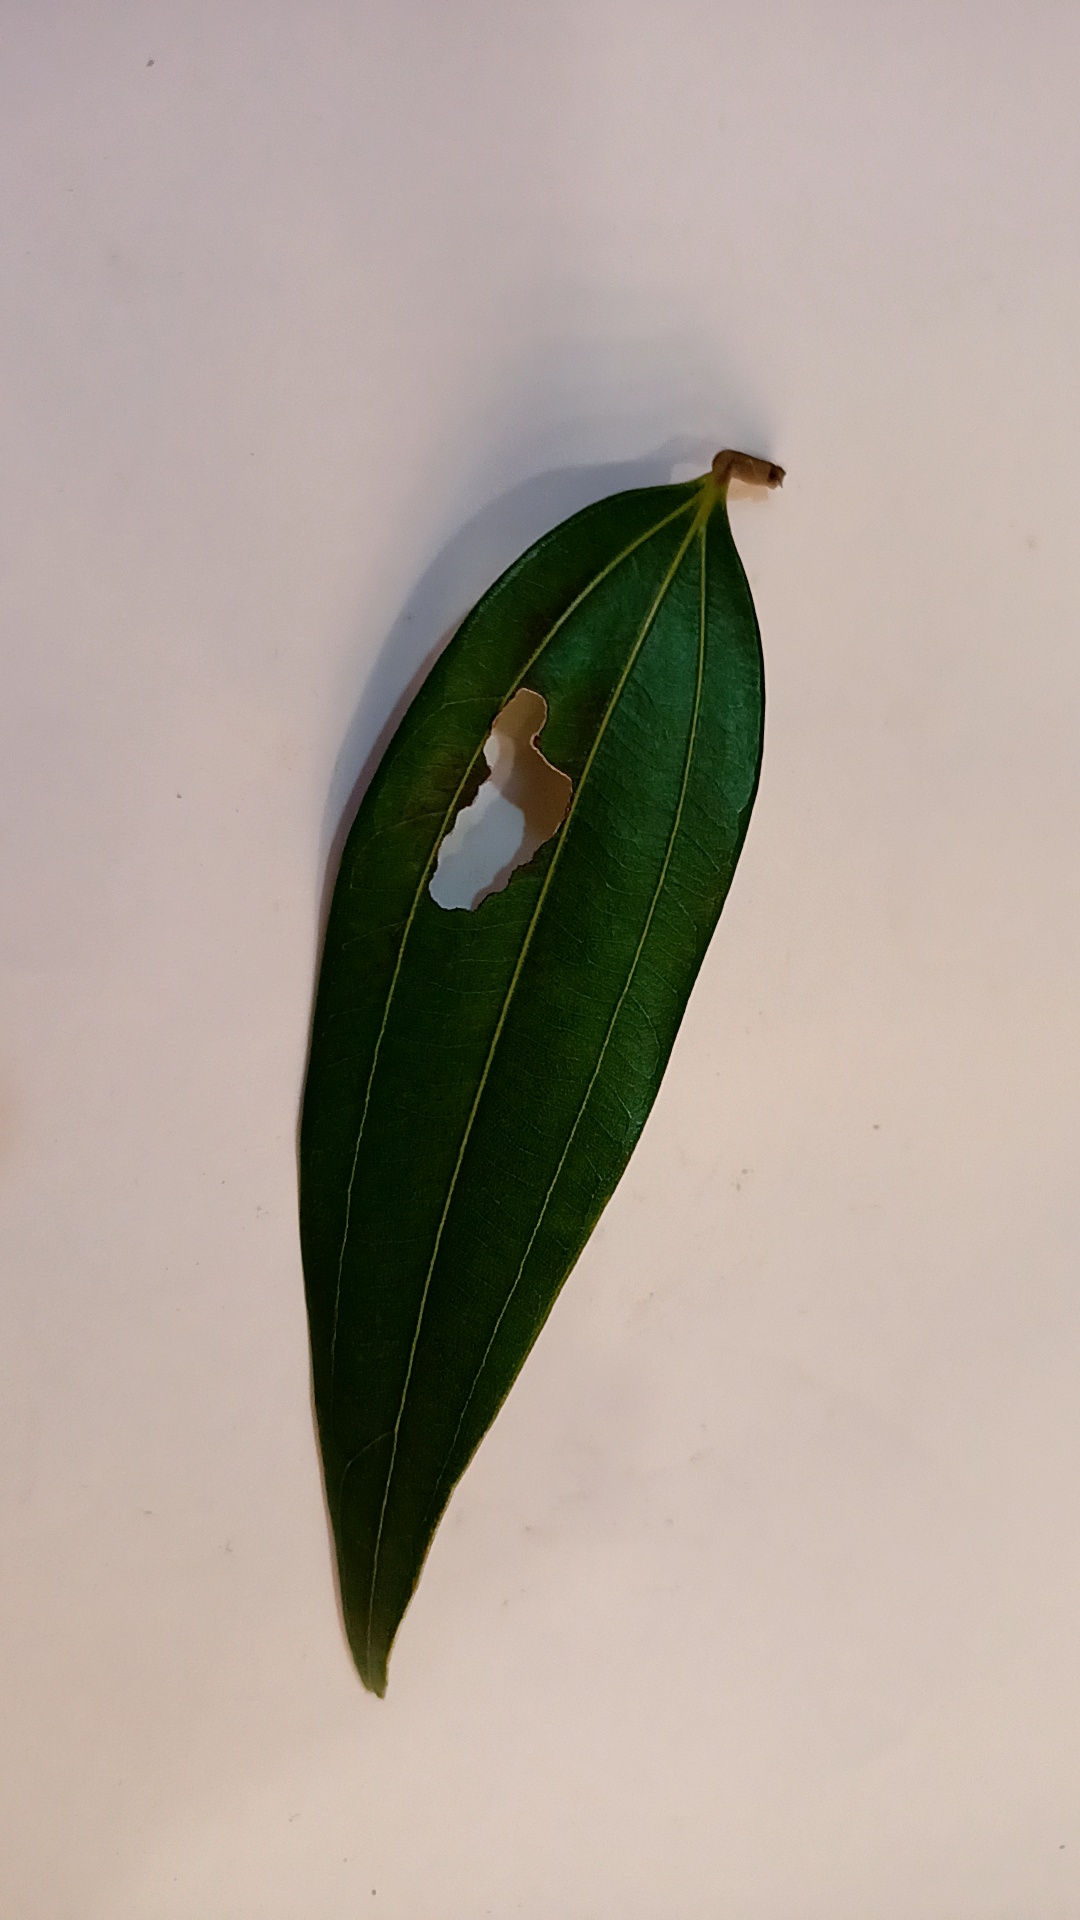
Label: Disease